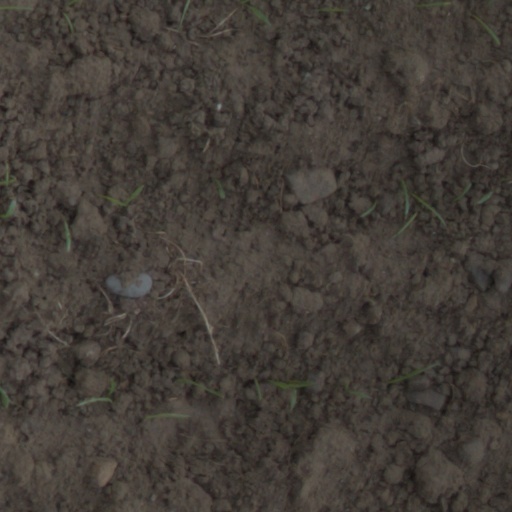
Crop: wheat